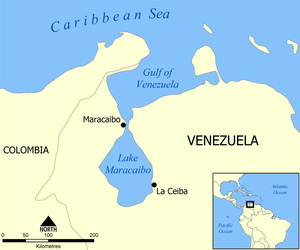
Maracaibosøen
Kort over søen.
Maracaibosøen er en vig i det nordvestlige Venezuela, der mod nord forbindes med Venezuelabugten med det 55 km lange Tablazostræde. Det leder videre til Det Caribiske Hav og Atlanterhavet. Søens vigtigste tilstrømmende flod er Catatumbofloden, men også andre betydningsfulde floder strømmer til fra de omgivende Andesbjerge. Søen er 60 m dyb på det dybeste sted og rummer i alt ca. 280 km³ vand.